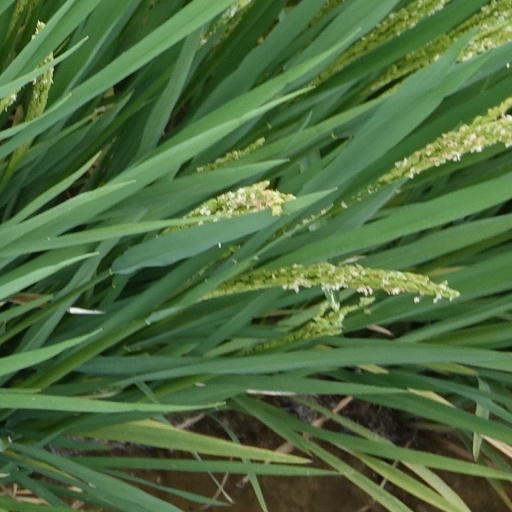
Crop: rice